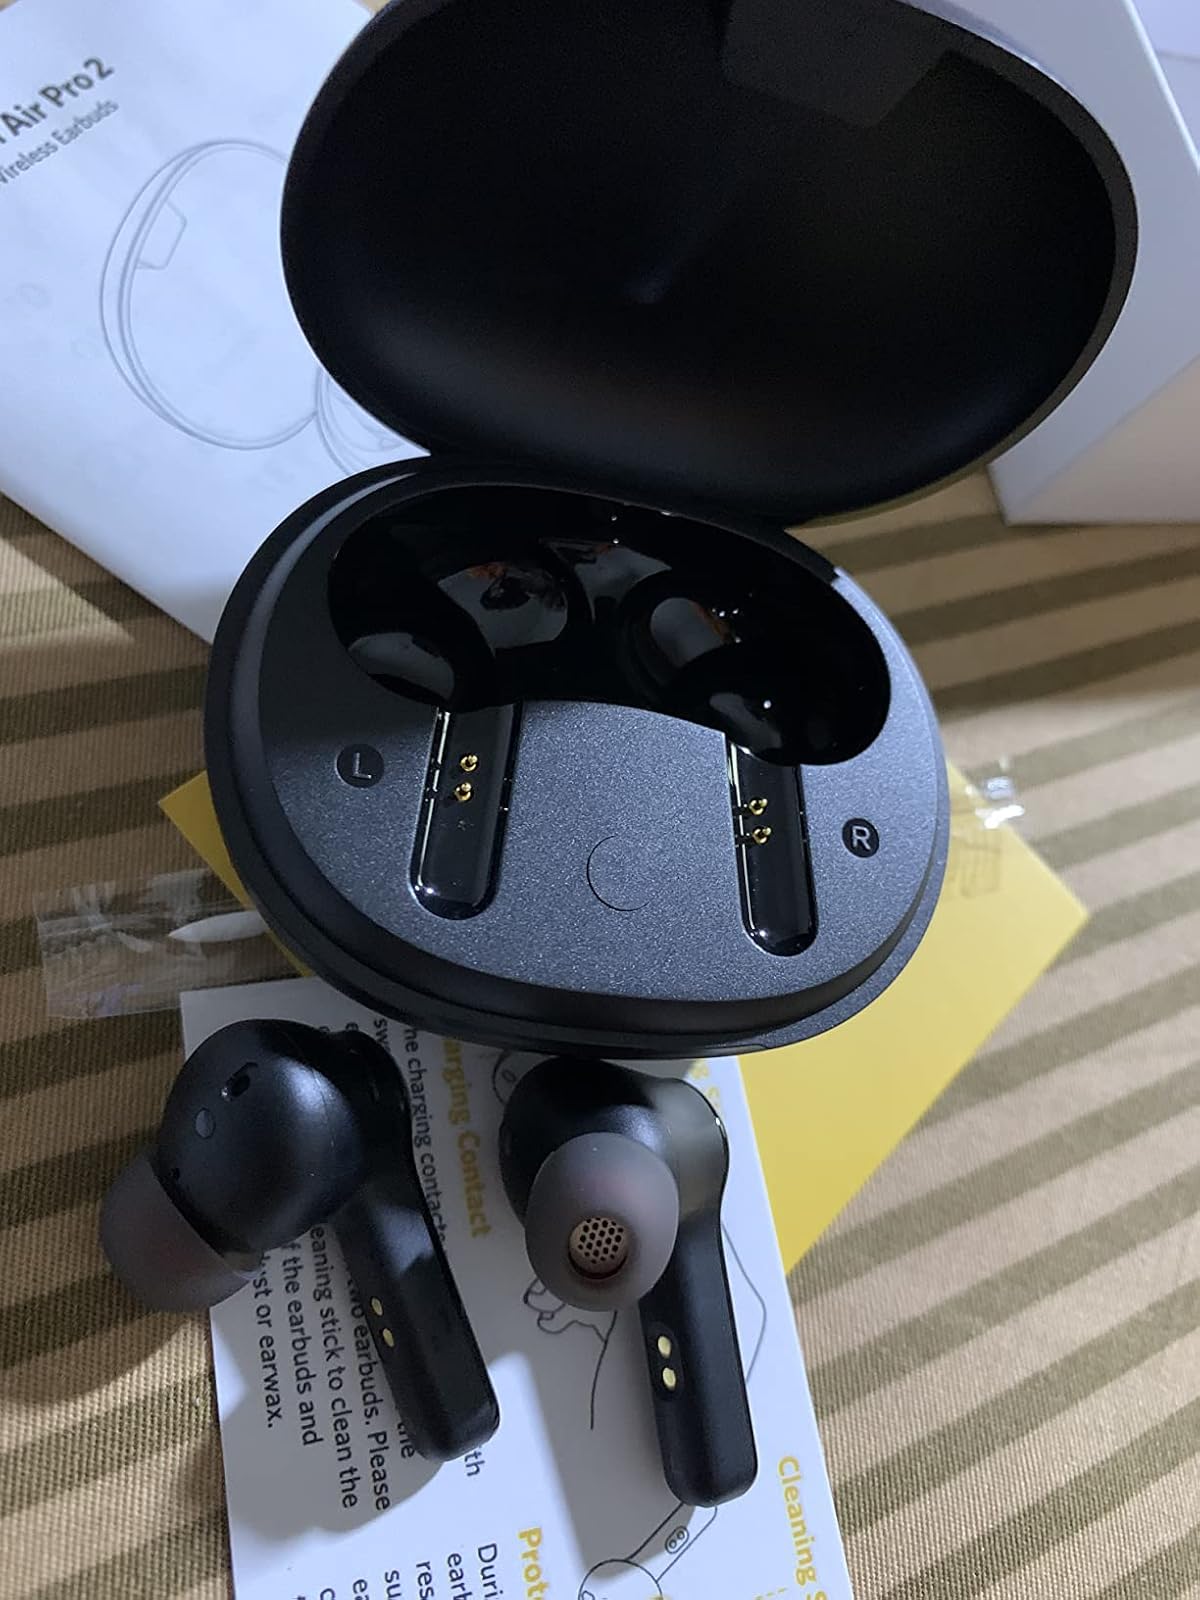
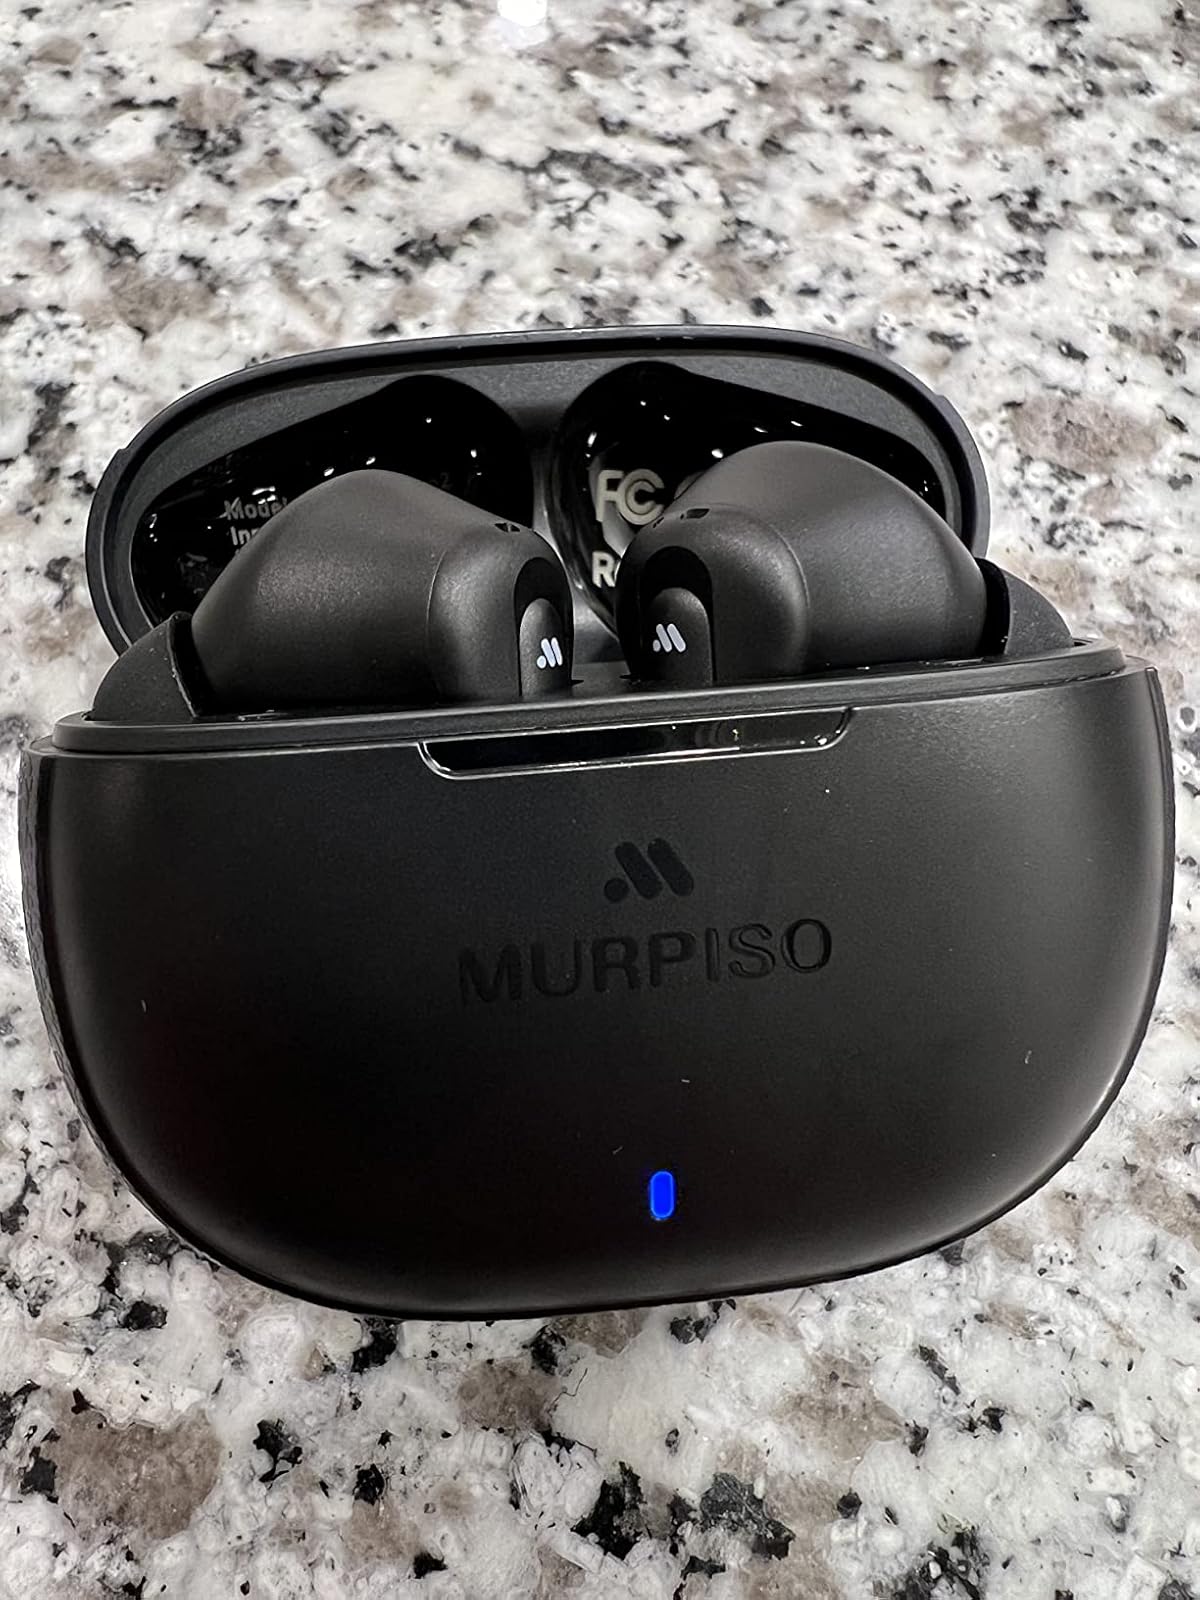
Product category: earbuds
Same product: no